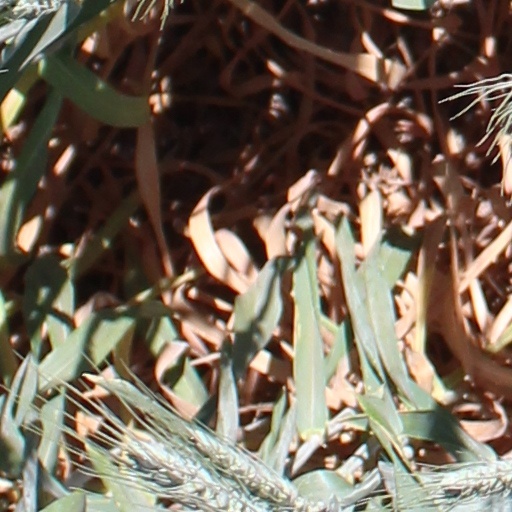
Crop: wheat